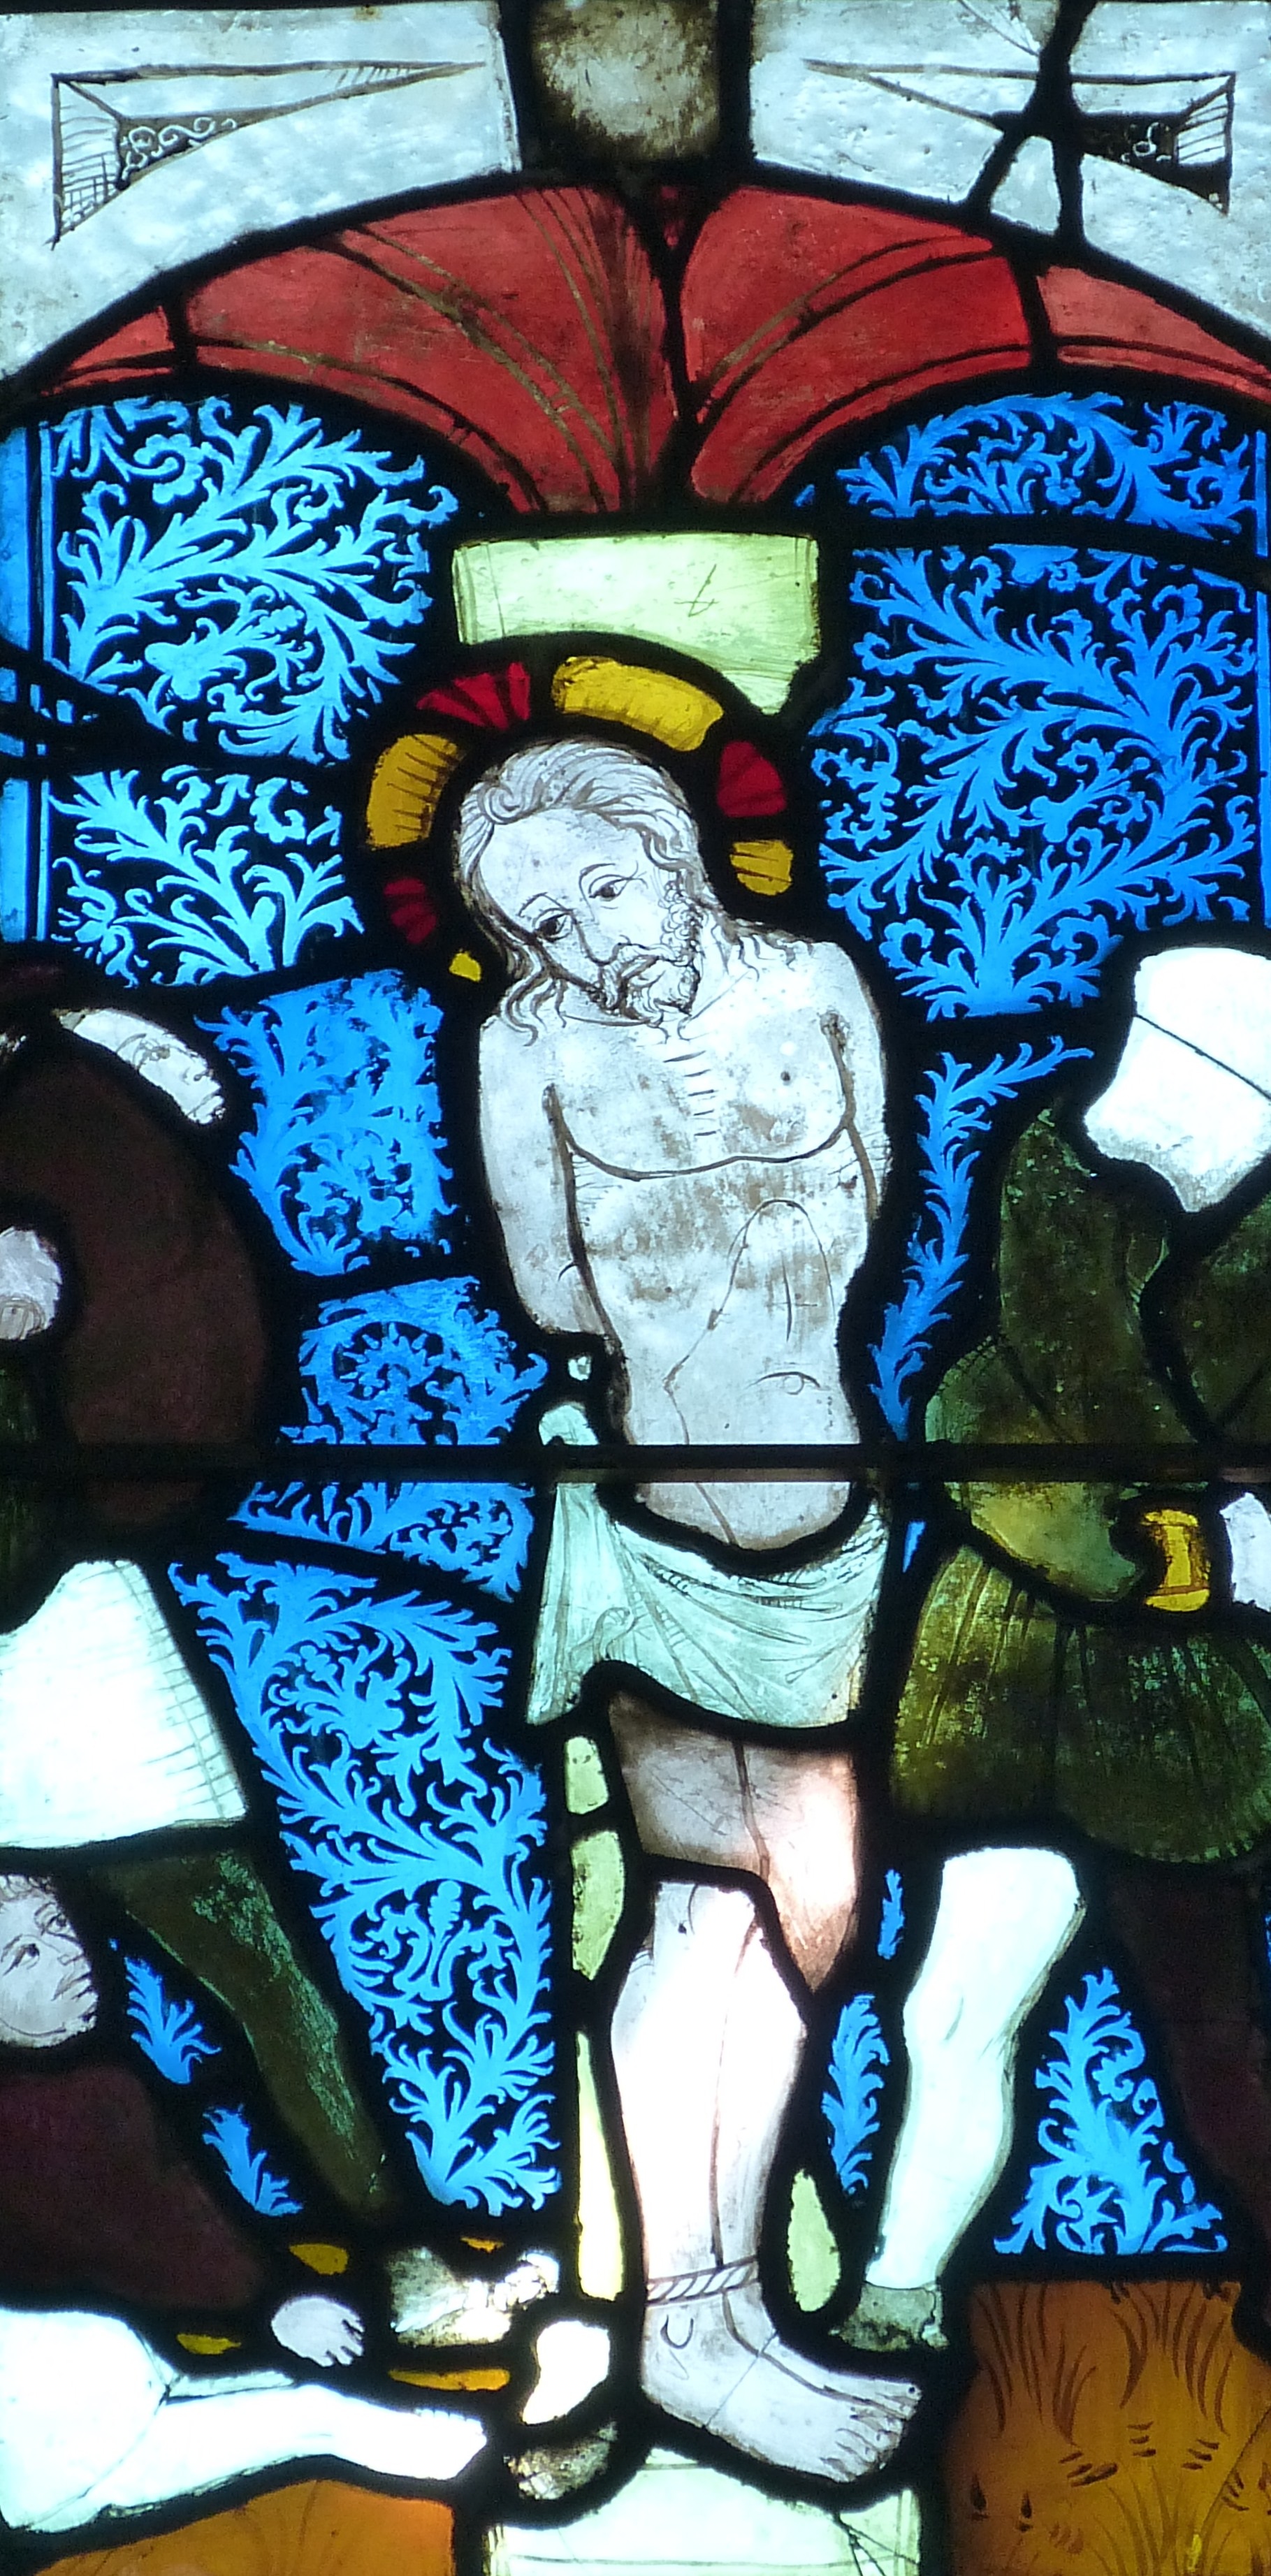
window, glass, church, christian, material, stained glass, bible, christ, art, illustration, faith, passion, christianity, image, embassy, stained glass window, suffering, church window, good friday, flagellation